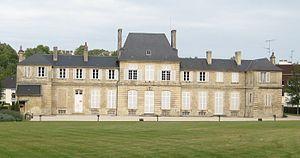
Château de Bellemaist à Mondeville. Ancien relais de chase construit au XVIIe, actuellement occupé par l'école de musique et de danse
Mondeville est une commune française, située dans le département du Calvados en région Normandie, peuplée de 9 868 habitants.